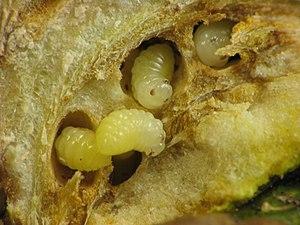
Diastrophus nebulosus est une espèce d'insectes hymenoptères de la famille des Cynipidés et du genre Diastrophus. Elle est galligène et sa plante hôte de prédilection est Rubus flagellaris. Elle est présente sur la côte Est de l'Amérique du Nord. Cette espèce est proche du point de vue de son comportement et de sa morphologie de Diastrophus bassetti.
Diastrophus est un genre d'insectes hymenoptères de la famille Cynipidae. Ces Cynipidés sont des galligènes spécialisés dans les genres Rubus, Potentilla, Fragaria ou Smilax. Cet éclectisme est particulier car les espèces de la sous-famille Aylacini sont généralement inféodées à des herbacées. De plus, le comportement des Cynipidés est habituellement conservateur dans son choix de plante-hôte alors que Diastrophus est lié à la fois à des plantes ligneuses et herbacées ainsi qu'à des familles très différentes. Sa symbiose avec ses plantes hôtes est considérée comme du parasitisme inquilin.